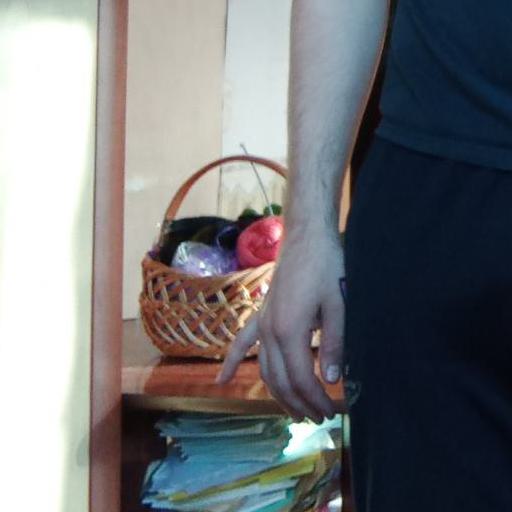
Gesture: no_gesture